Archaeology of Qatar

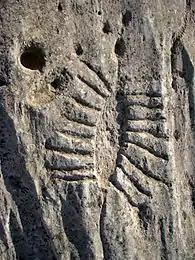
Rock carvings in Jebel Jassassiyeh depicting an object.

A settlement in Al Wusail was carbon dated to 2000 BC by a Japanese team who carried out excavations in 1995. It is purported to be a fishing settlement due to the large number of fish bones and sea shells at the site.